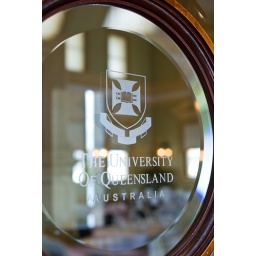
A round window and UQ coat of arms in a door at Customs House, Brisbane (owned by UQ)